Social history of viruses

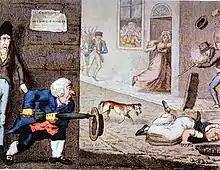
A cartoon from 1826 depicting a rabid dog on a London street

Rabies is an often fatal disease caused by the infection of mammals with rabies virus. In the 21st century it is mainly a disease that affects wild mammals such as foxes and bats, but it is one of the oldest known virus diseases: "rabies" is a Sanskrit word ("rabhas") that dates from 3000 BC, which means "madness" or "rage", and the disease has been known for over 4000 years. Descriptions of rabies can be found in Mesopotamian texts, and the ancient Greeks called it "lyssa" or "lytta", meaning "madness". References to rabies can be found in the Laws of Eshnunna, which date from 2300 BC. Aristotle (384–322 BC) wrote one of the earliest undisputed descriptions of the disease and how it was passed to humans. Celsus, in the first century AD, first recorded the symptom called hydrophobia and suggested that the saliva of infected animals and humans contained a slime or poison – to describe this he invented the word "virus". Rabies does not cause epidemics, but the infection was greatly feared because of its terrible symptoms, which include insanity, hydrophobia and death.